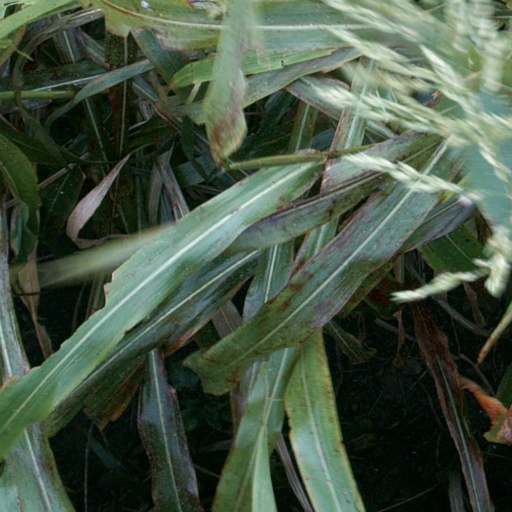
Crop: sorghum